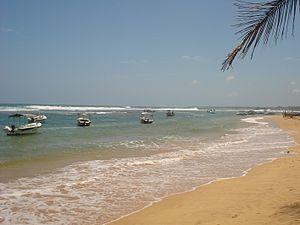
Hikkaduwa est une ville de la côte sud du Sri Lanka, dans la province du Sud. Elle est principalement connue pour sa plage et ses coraux.